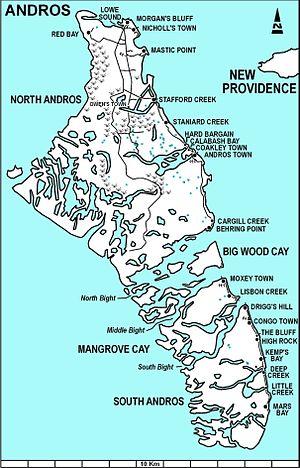
Le phare de Coakley Town est un phare inactif situé sur l'île d'Andros dans le district de North Andros, aux Bahamas.